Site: brandenburg
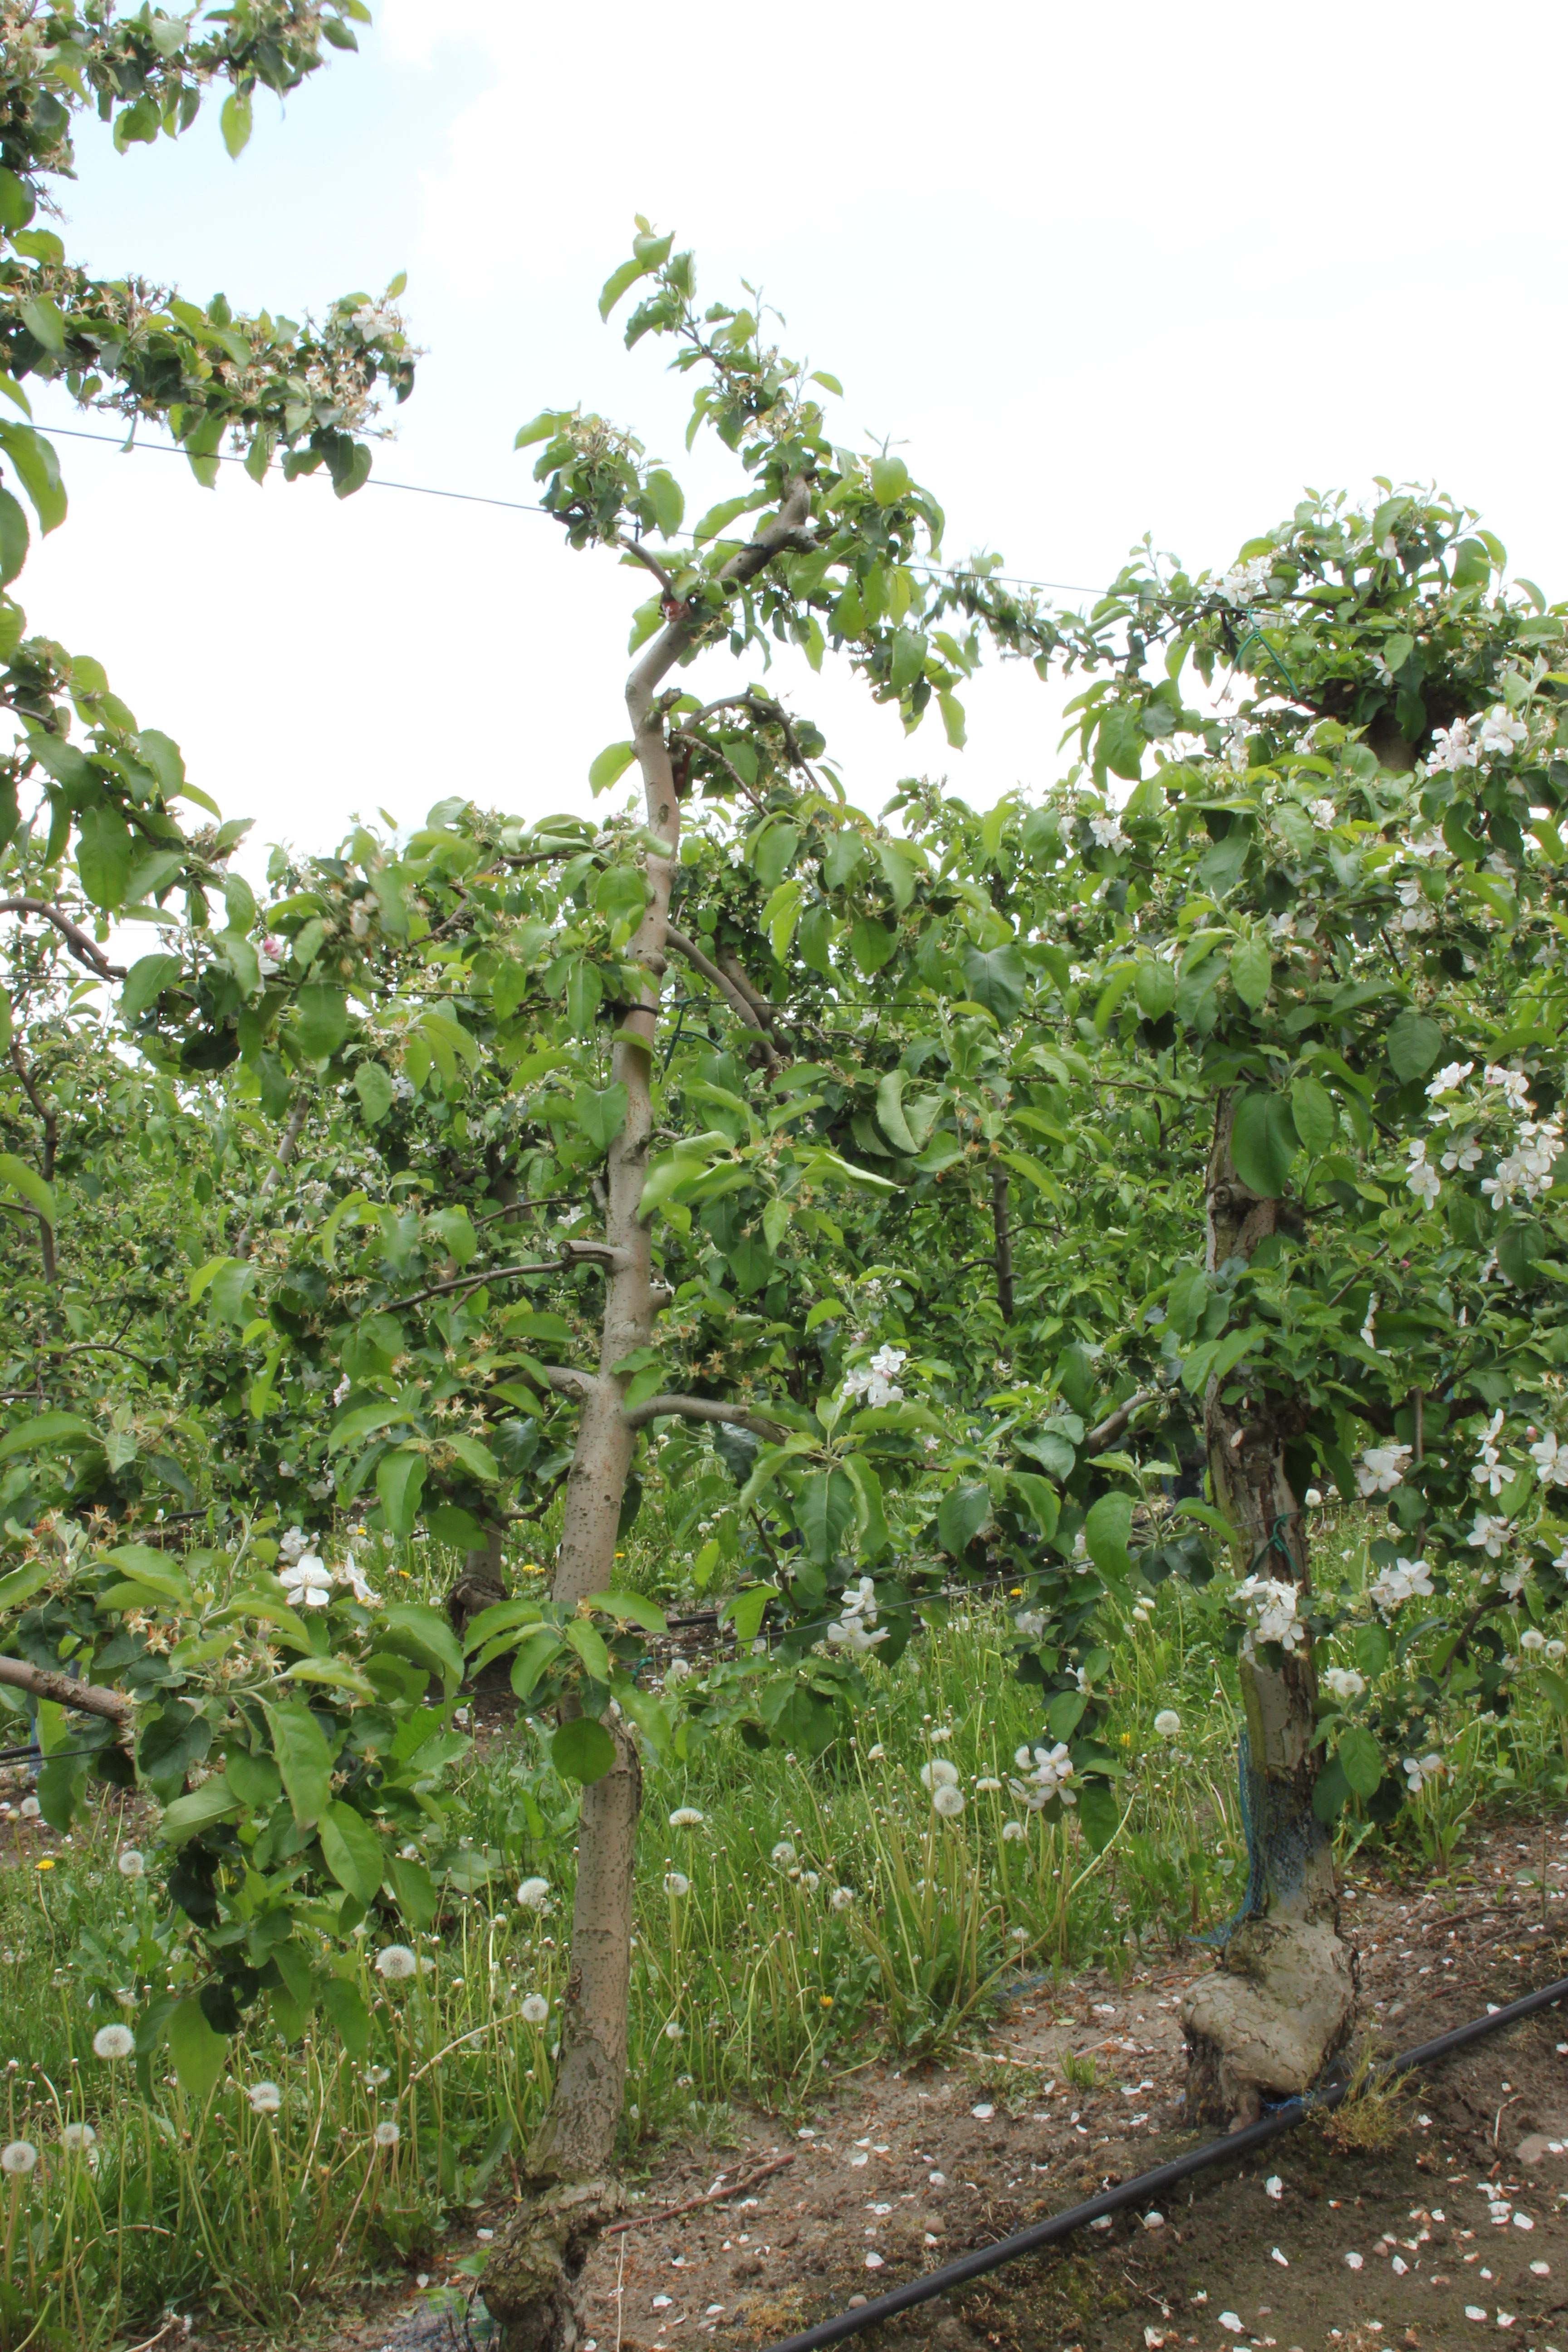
Growth stage (BBCH 67): Flowering